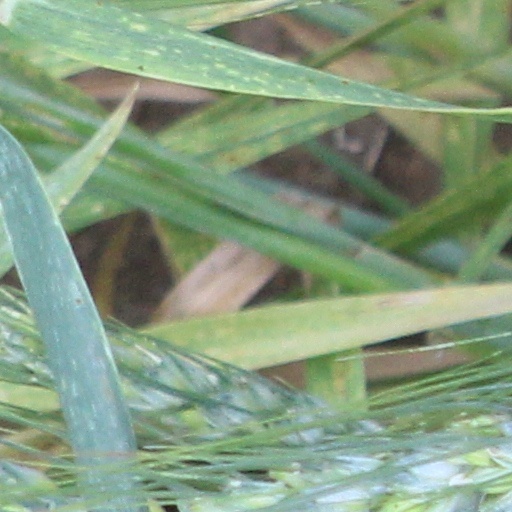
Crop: wheat